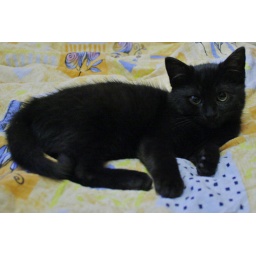
cat in black